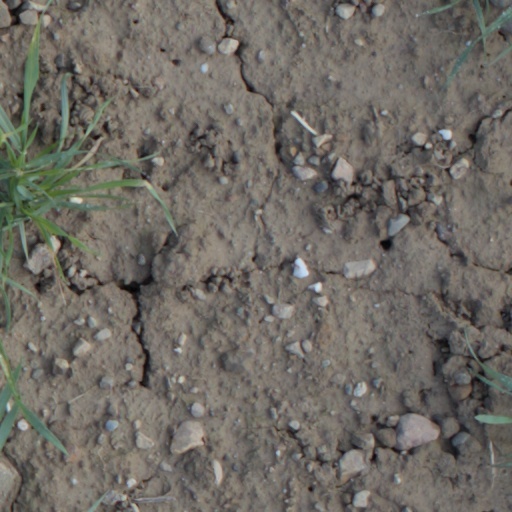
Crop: wheat